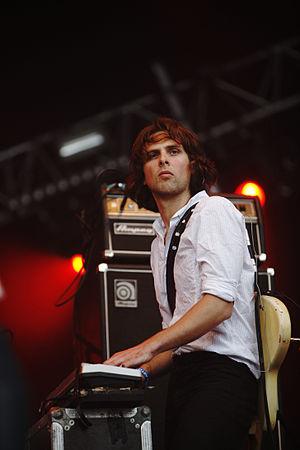
Phoenix est un groupe de musique électronique et pop rock français, originaire de Versailles, dans les Yvelines. Il est composé de Thomas Mars, Deck d'Arcy, Laurent Brancowitz et Christian Mazzalai. Il est l'un des groupes de rock français les plus populaires à l'échelle internationale. Phoenix compte six albums originaux en dix-sept ans, et plus d'une soixantaine de chansons. Leur musique composite, mélangeant des influences riches et variées est interprétée de façon rock.